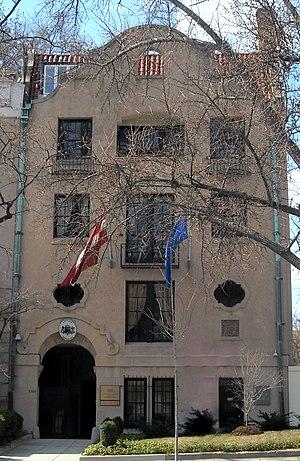
Cette liste comprend les représentations diplomatiques de la Lettonie, à l'exclusion des consulats honoraires.